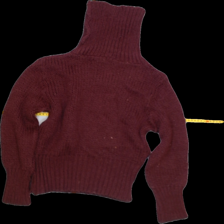
View: back
Type: Sweater
Category: Ladies
Brand: Mexx
Colors: Red
Material: 73% acry 27% wool
Cut: Turtle neck
Size: M
Season: All
Trend: No trend
Stains: No
Damage: 0
Price range: <50
Recommended usage: Export